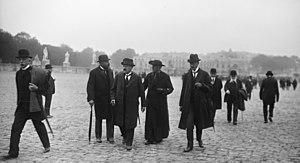
Versailles, élection présidentielle - arrivée du chanoine Collin et des députés lorrains
Henri Collin est un ecclésiastique et homme politique français. Chanoine, il fut journaliste à La Croix, puis au Lorrain, avant d'être élu sénateur du département de la Moselle en 1920.